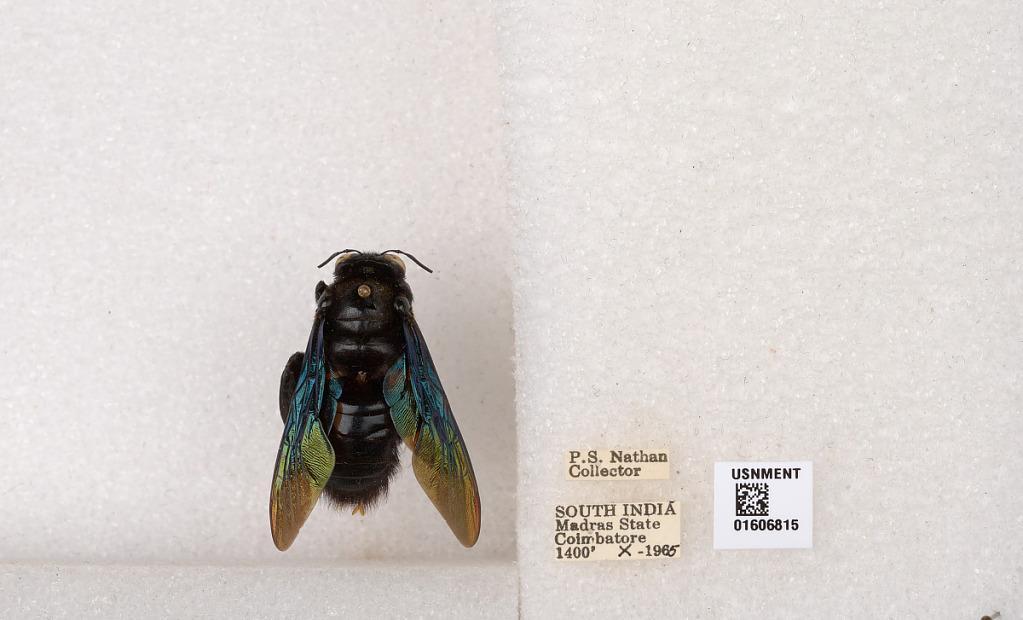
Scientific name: Xylocopa (Biluna) auripennis auripennis Lepeletier
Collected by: P. Nathan
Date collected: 1965-10-1
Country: India
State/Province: Tamil Nadu
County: Coimbatore
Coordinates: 10.9955, 76.9034